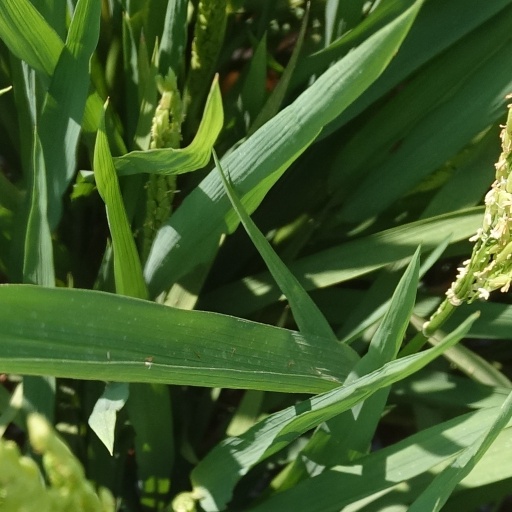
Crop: rice